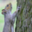
Label: squirrel